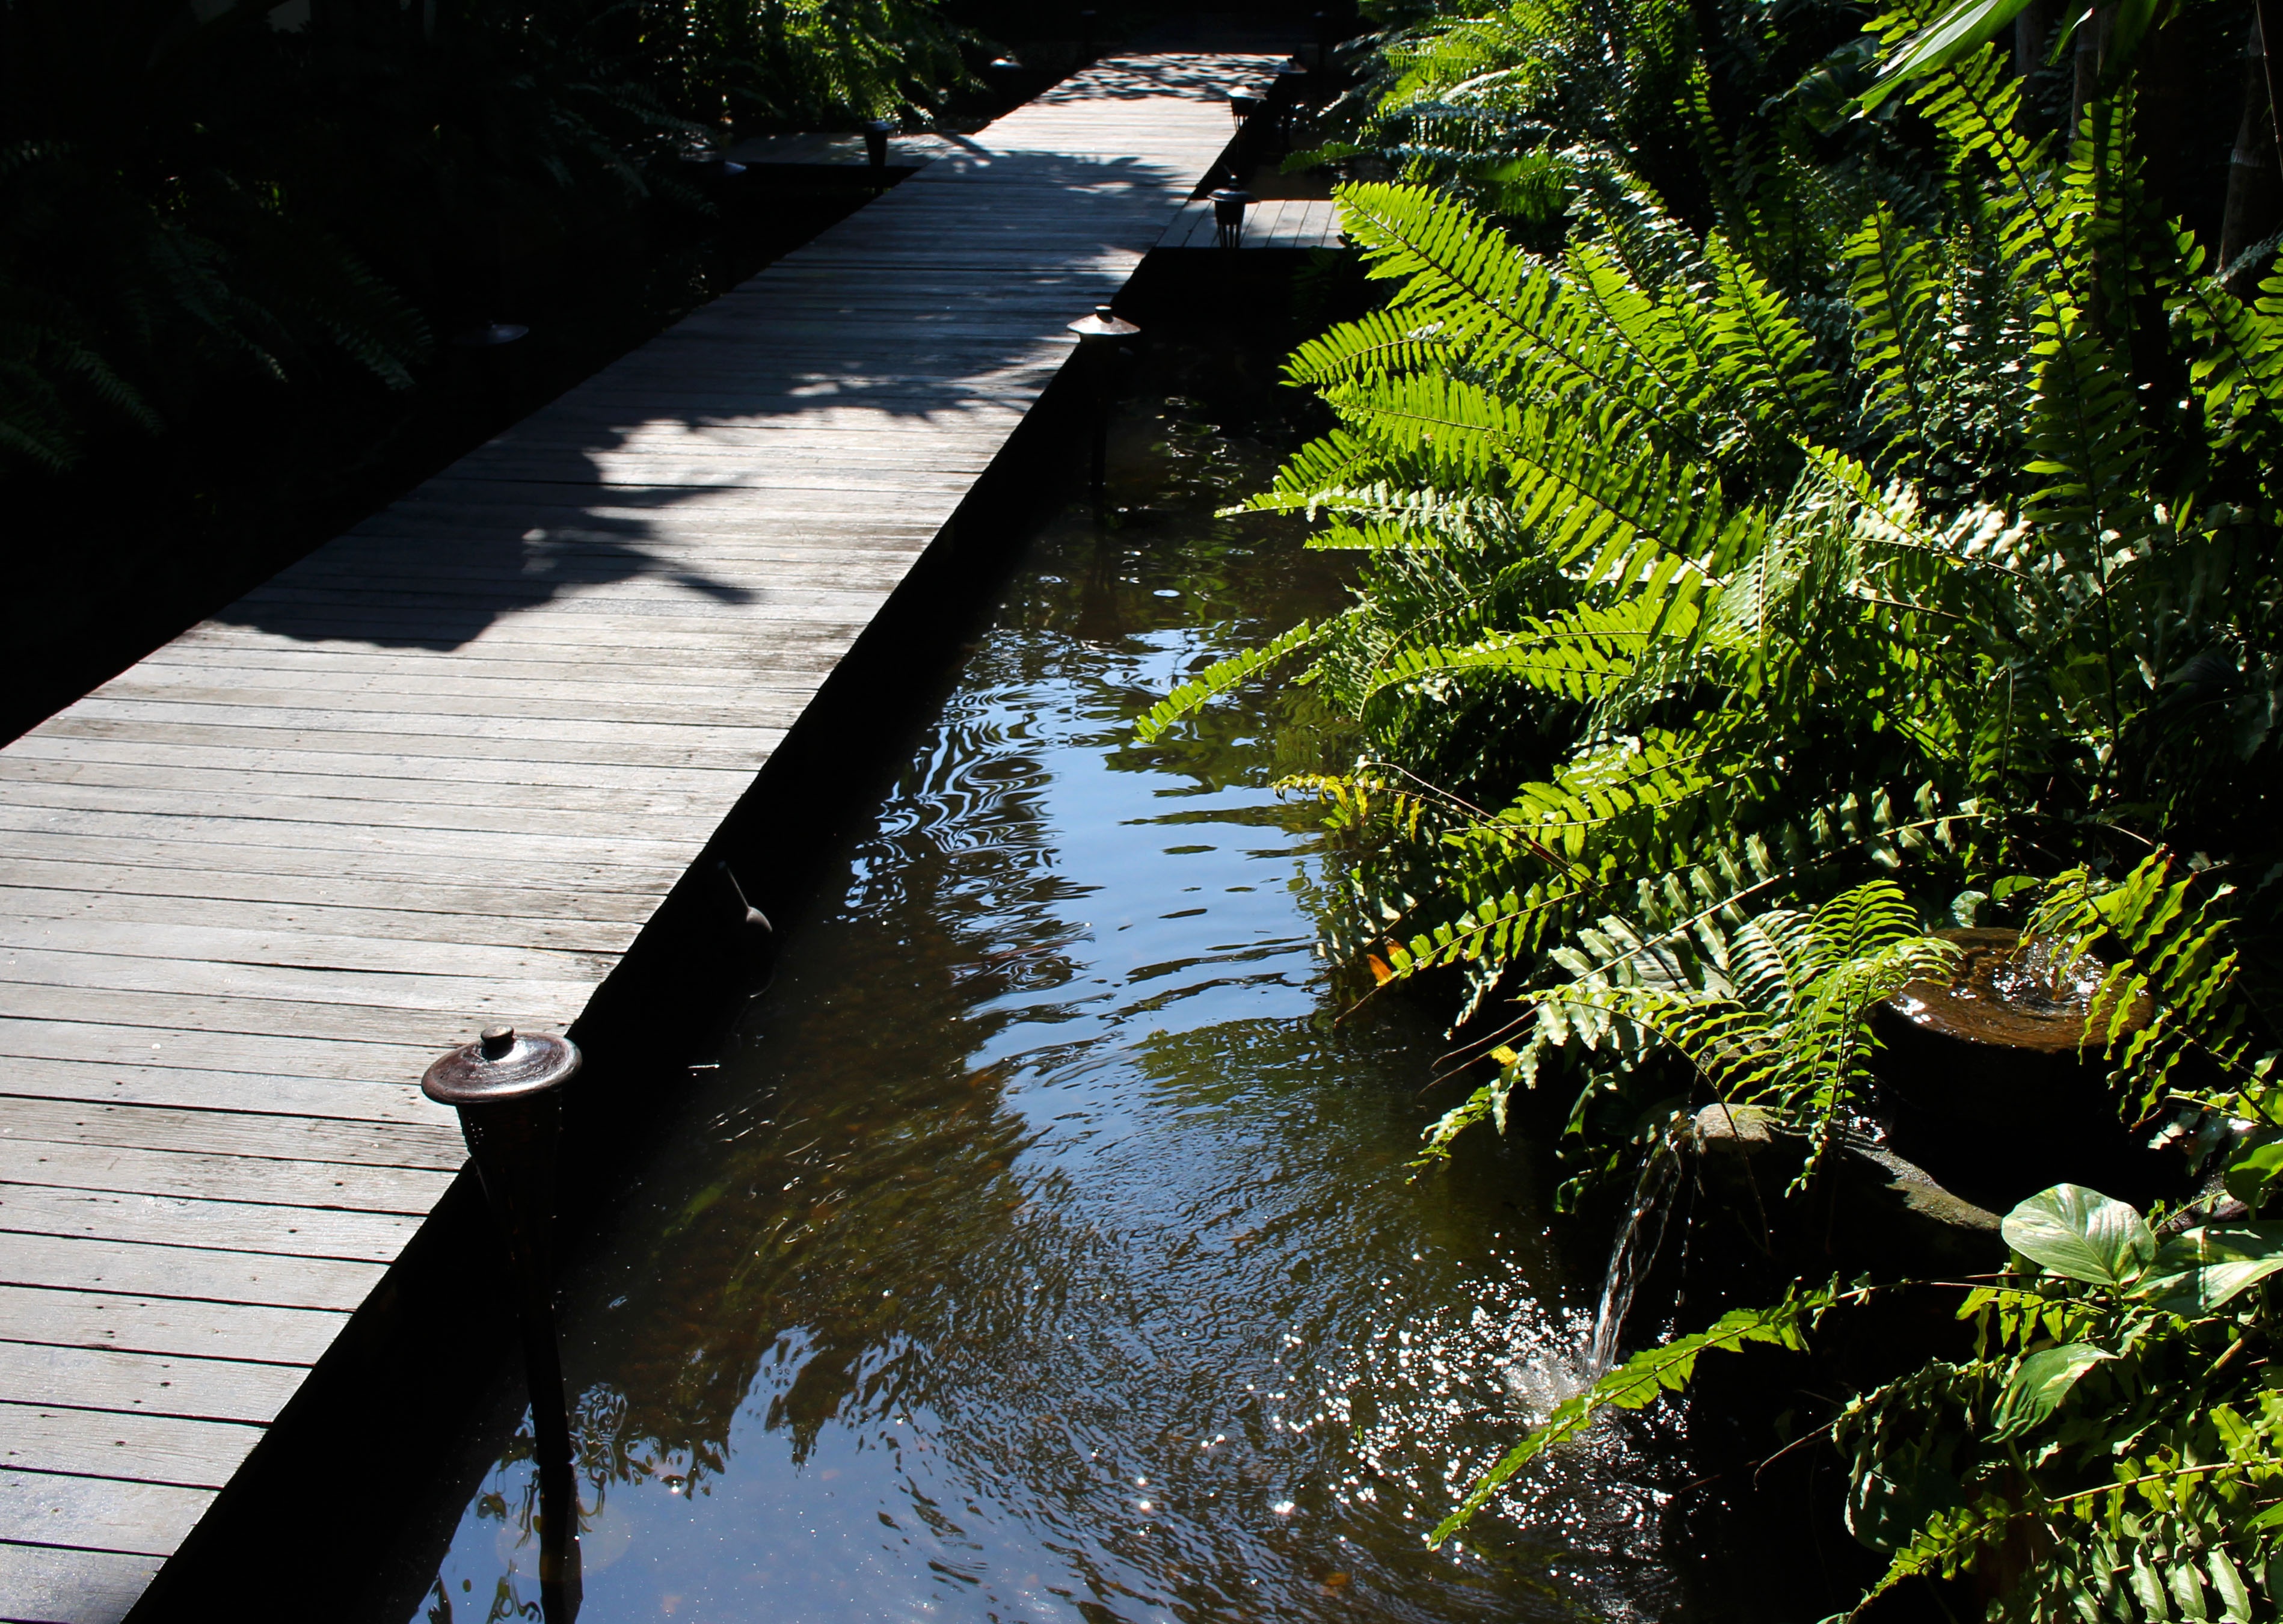
landscape, tree, water, nature, forest, path, pathway, outdoor, architecture, plant, wood, bridge, leaf, flower, river, walkway, summer, travel, walk, pond, environment, foliage, stream, decoration, green, reflection, scenic, tropical, peaceful, natural, park, scenery, botany, garden, tourism, route, botanical, waterway, body of water, design, wooden, passage, way, footpath, watercourse